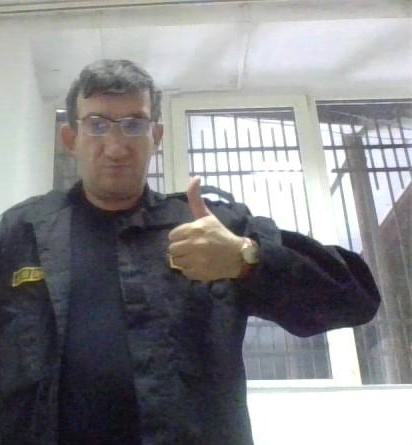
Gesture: like